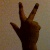
The image shows a hand gesture representing the number 3 in Indian Sign Language.